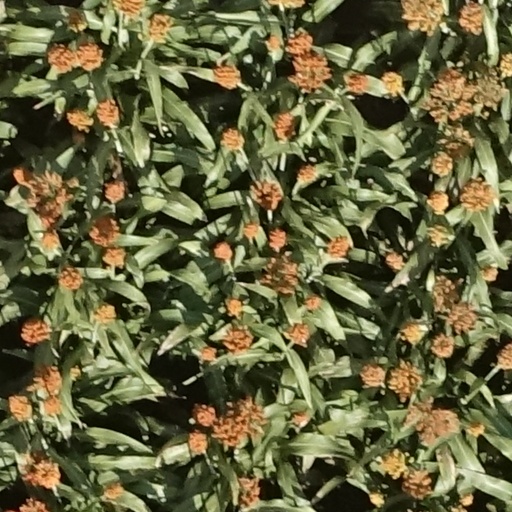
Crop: sorghum